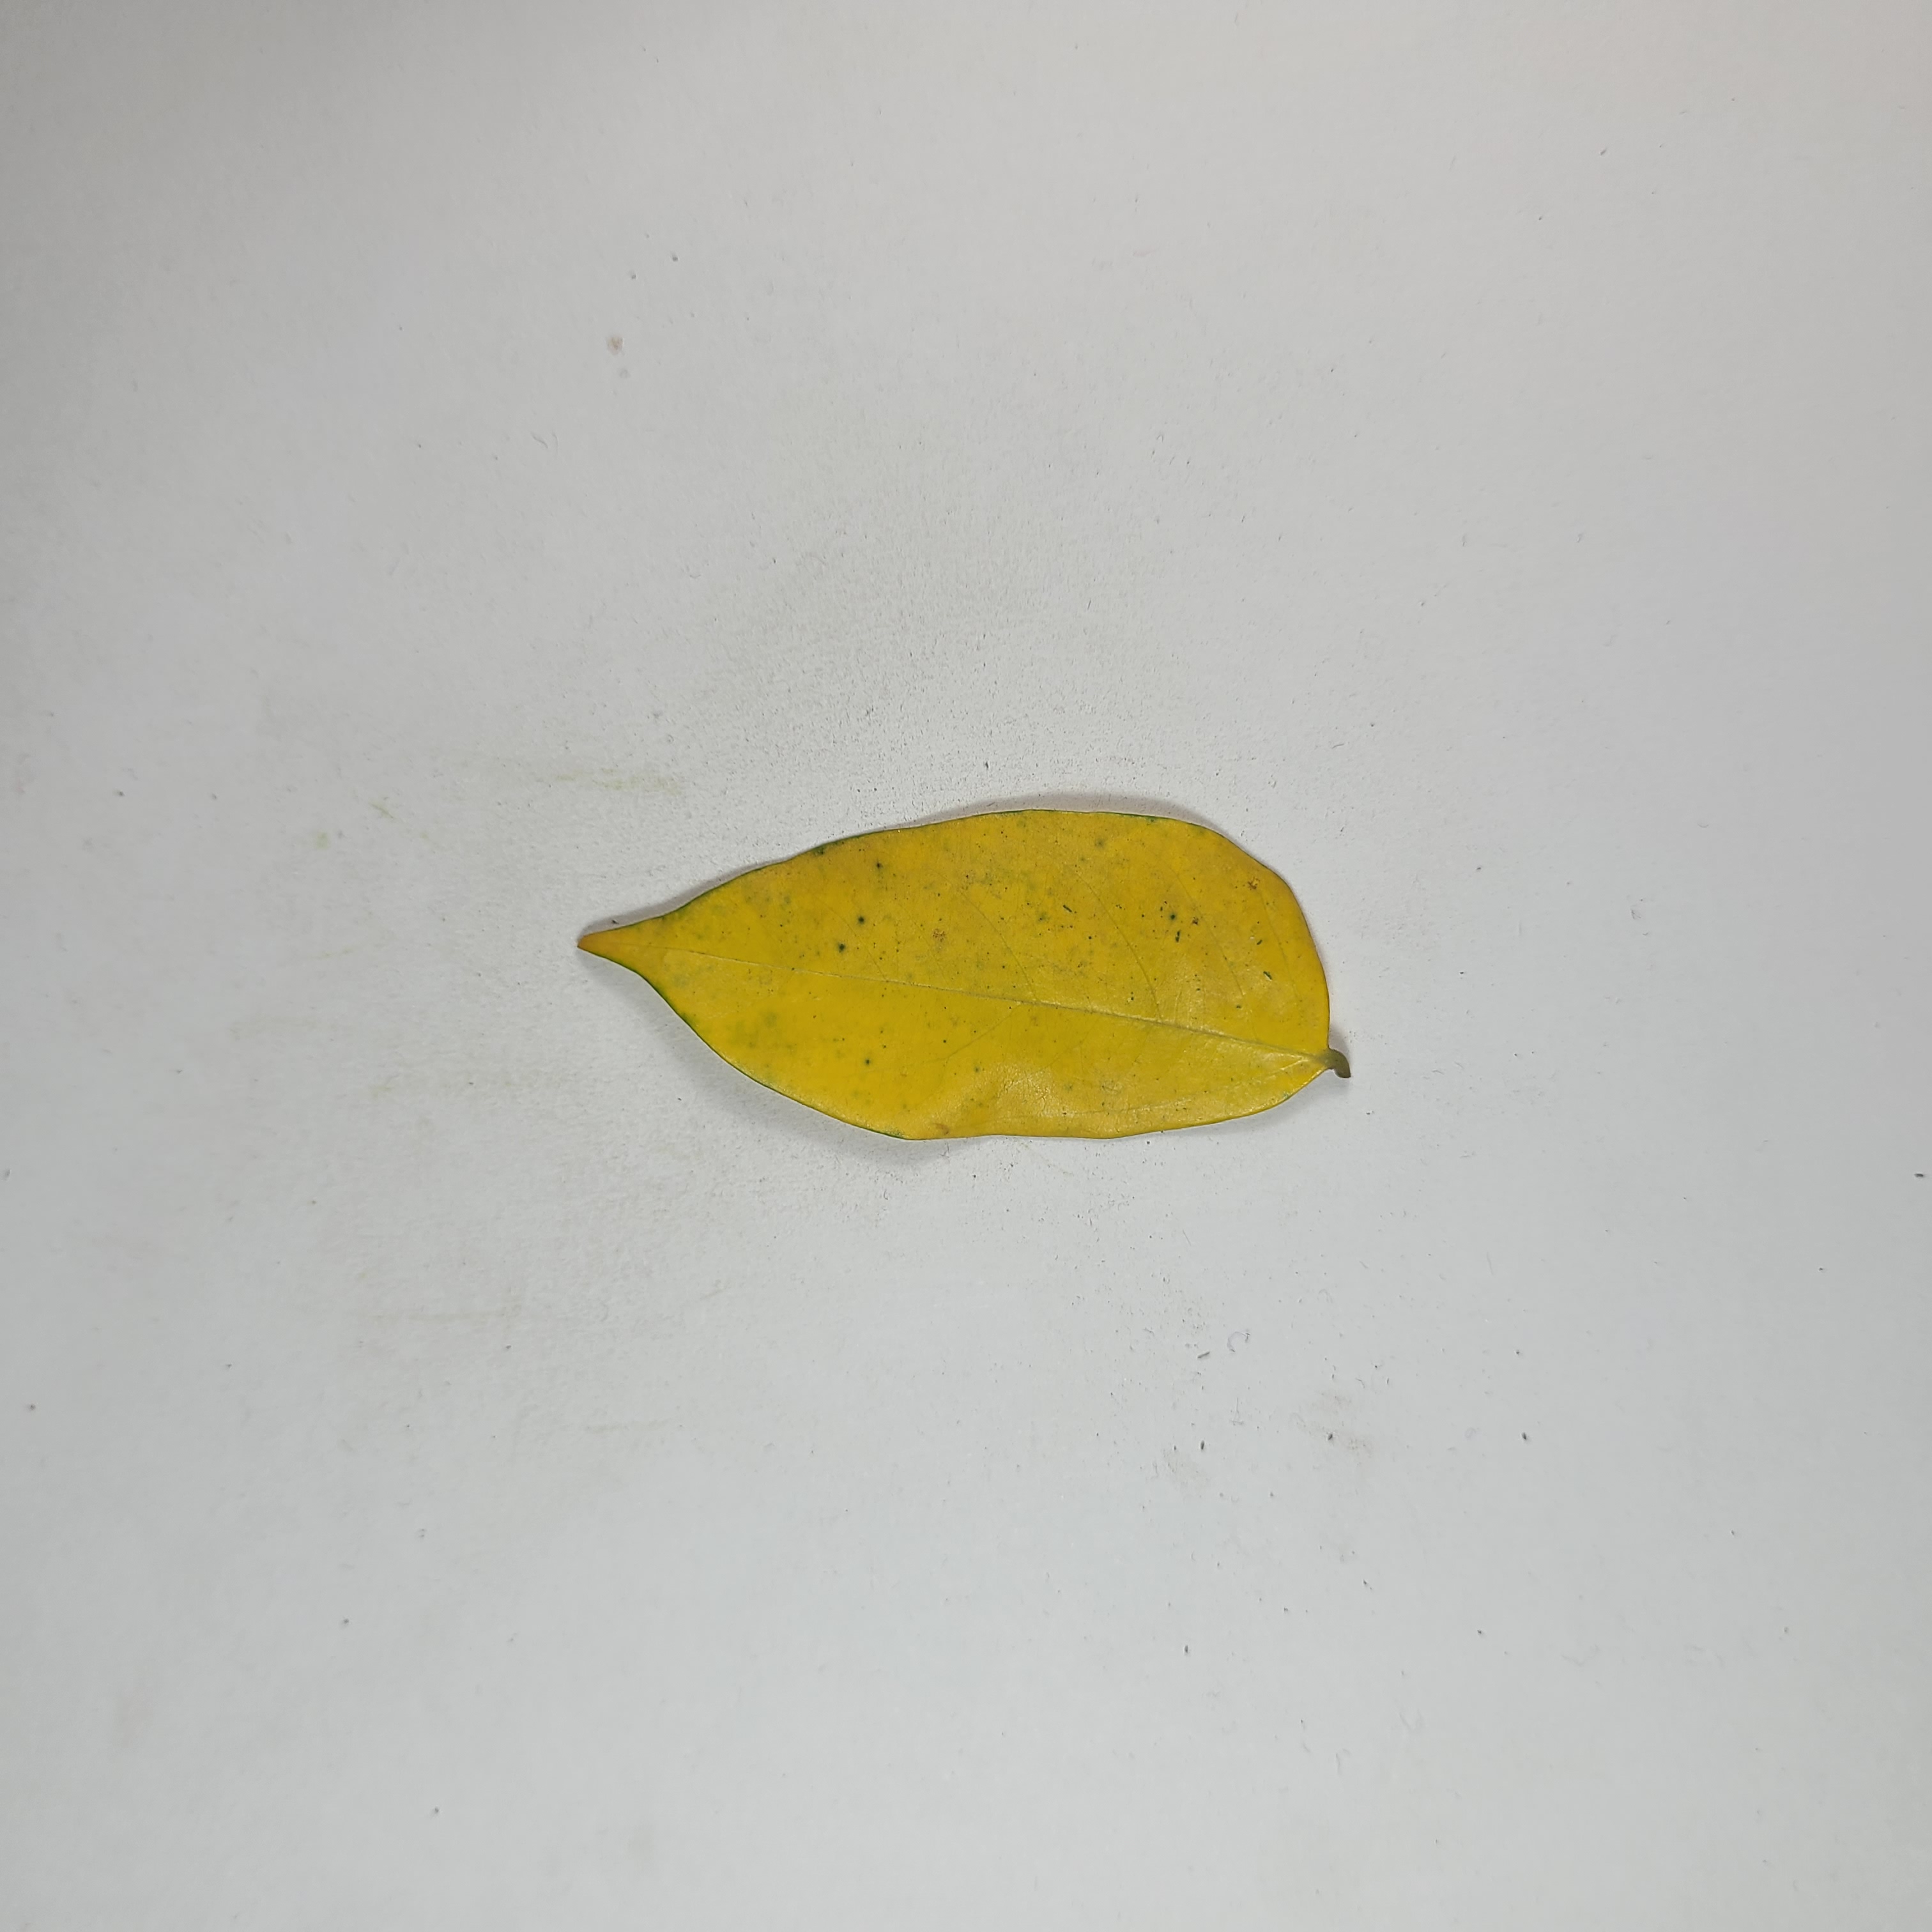
Label: Yellow Leaves